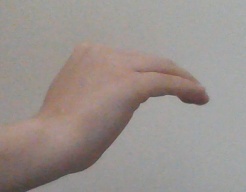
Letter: haa